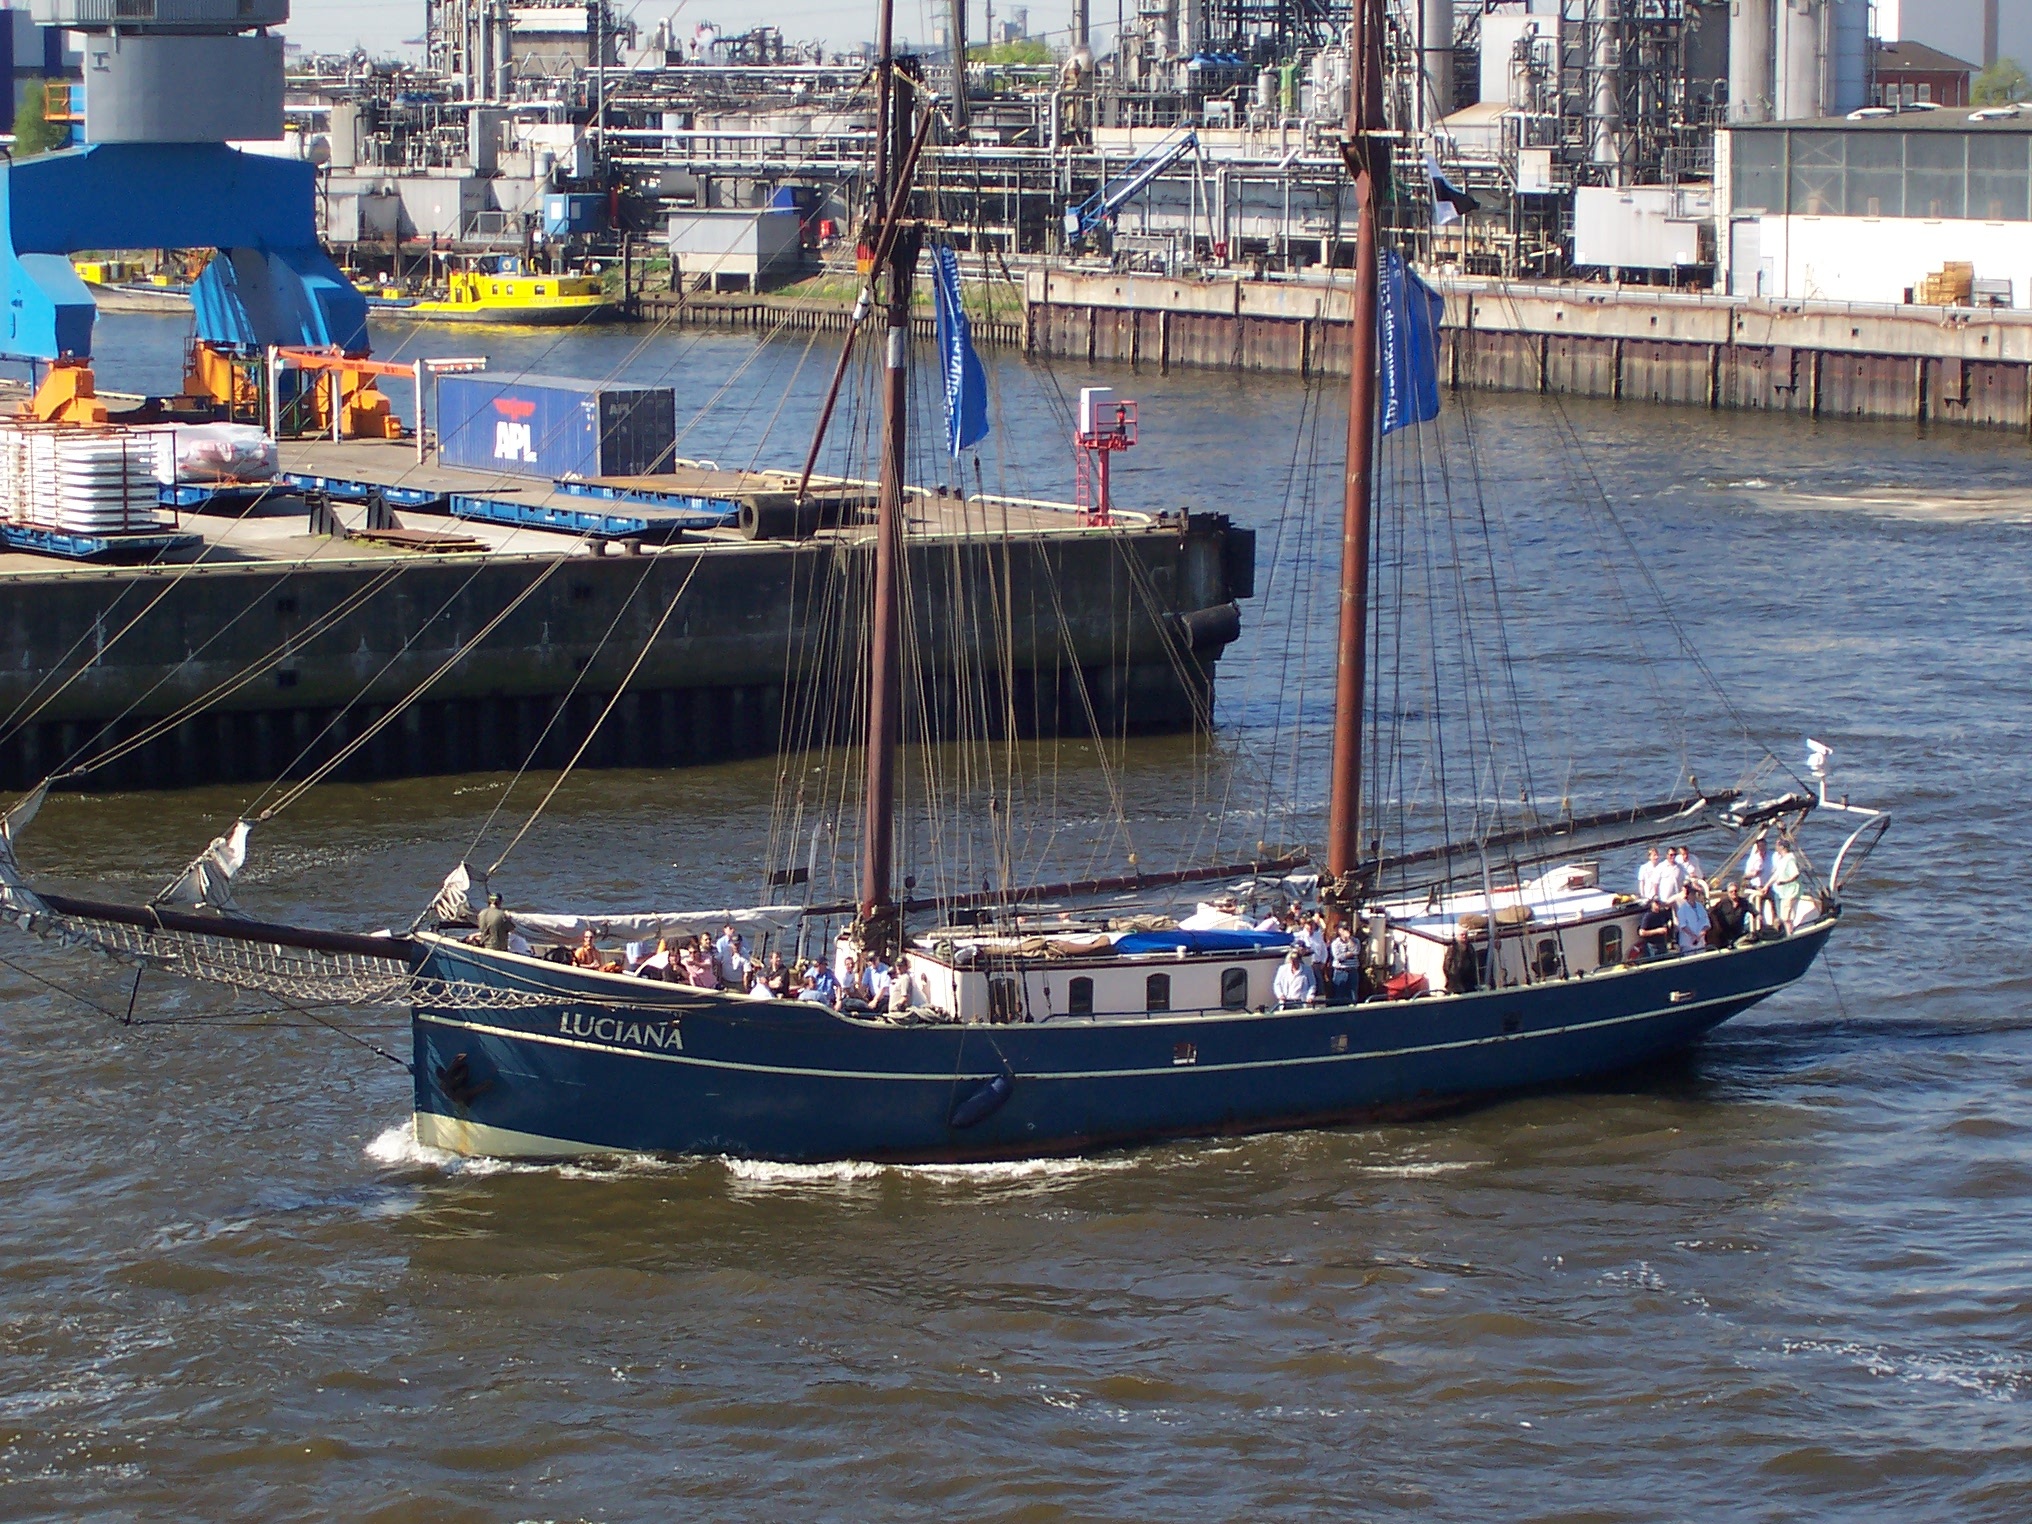
sea, boat, ship, vehicle, mast, harbor, port, sailboat, sailing vessel, masts, watercraft, schooner, hamburg, sailing ship, fishing vessel, tall ship, caravel